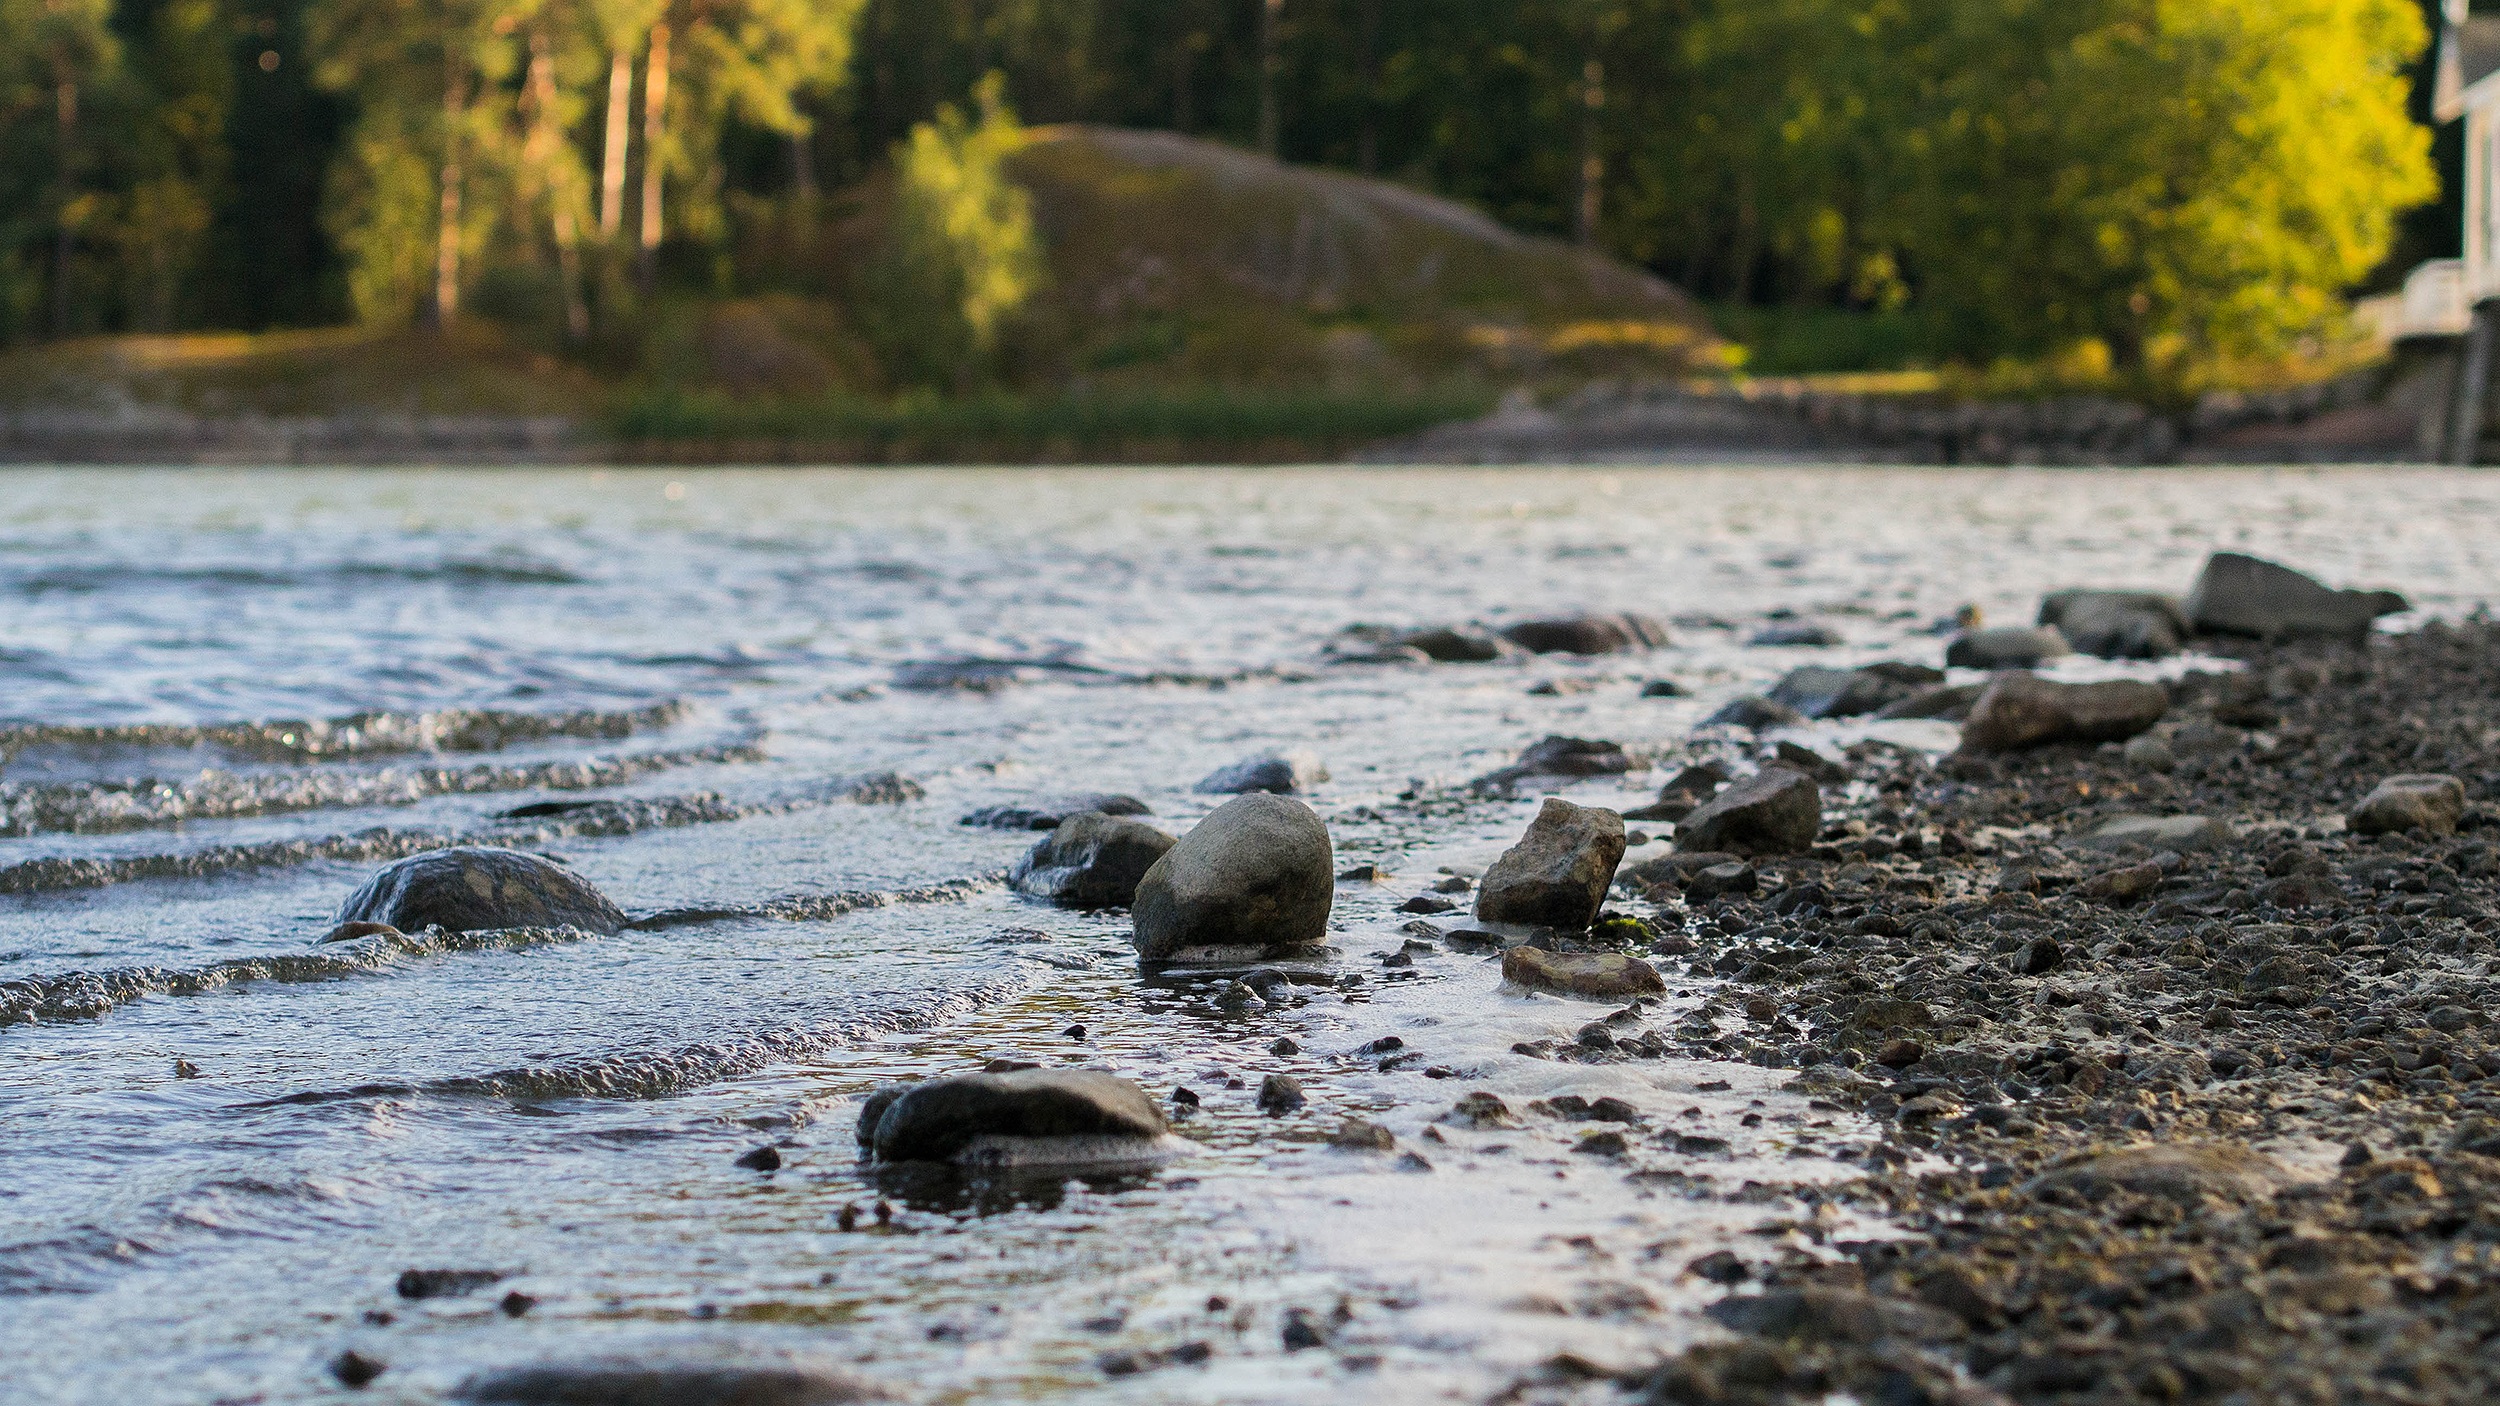
beach, landscape, sea, coast, tree, water, nature, outdoor, rock, ocean, wilderness, light, sunset, shore, wave, lake, river, summer, wildlife, clear, stream, autumn, blue, season, body of water, surface, rocks, marine, water wave